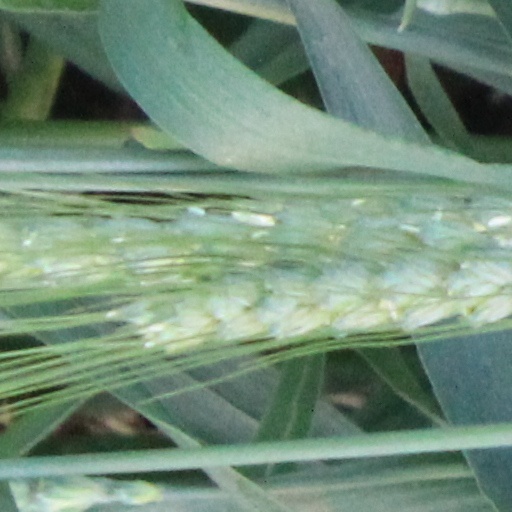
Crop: wheat